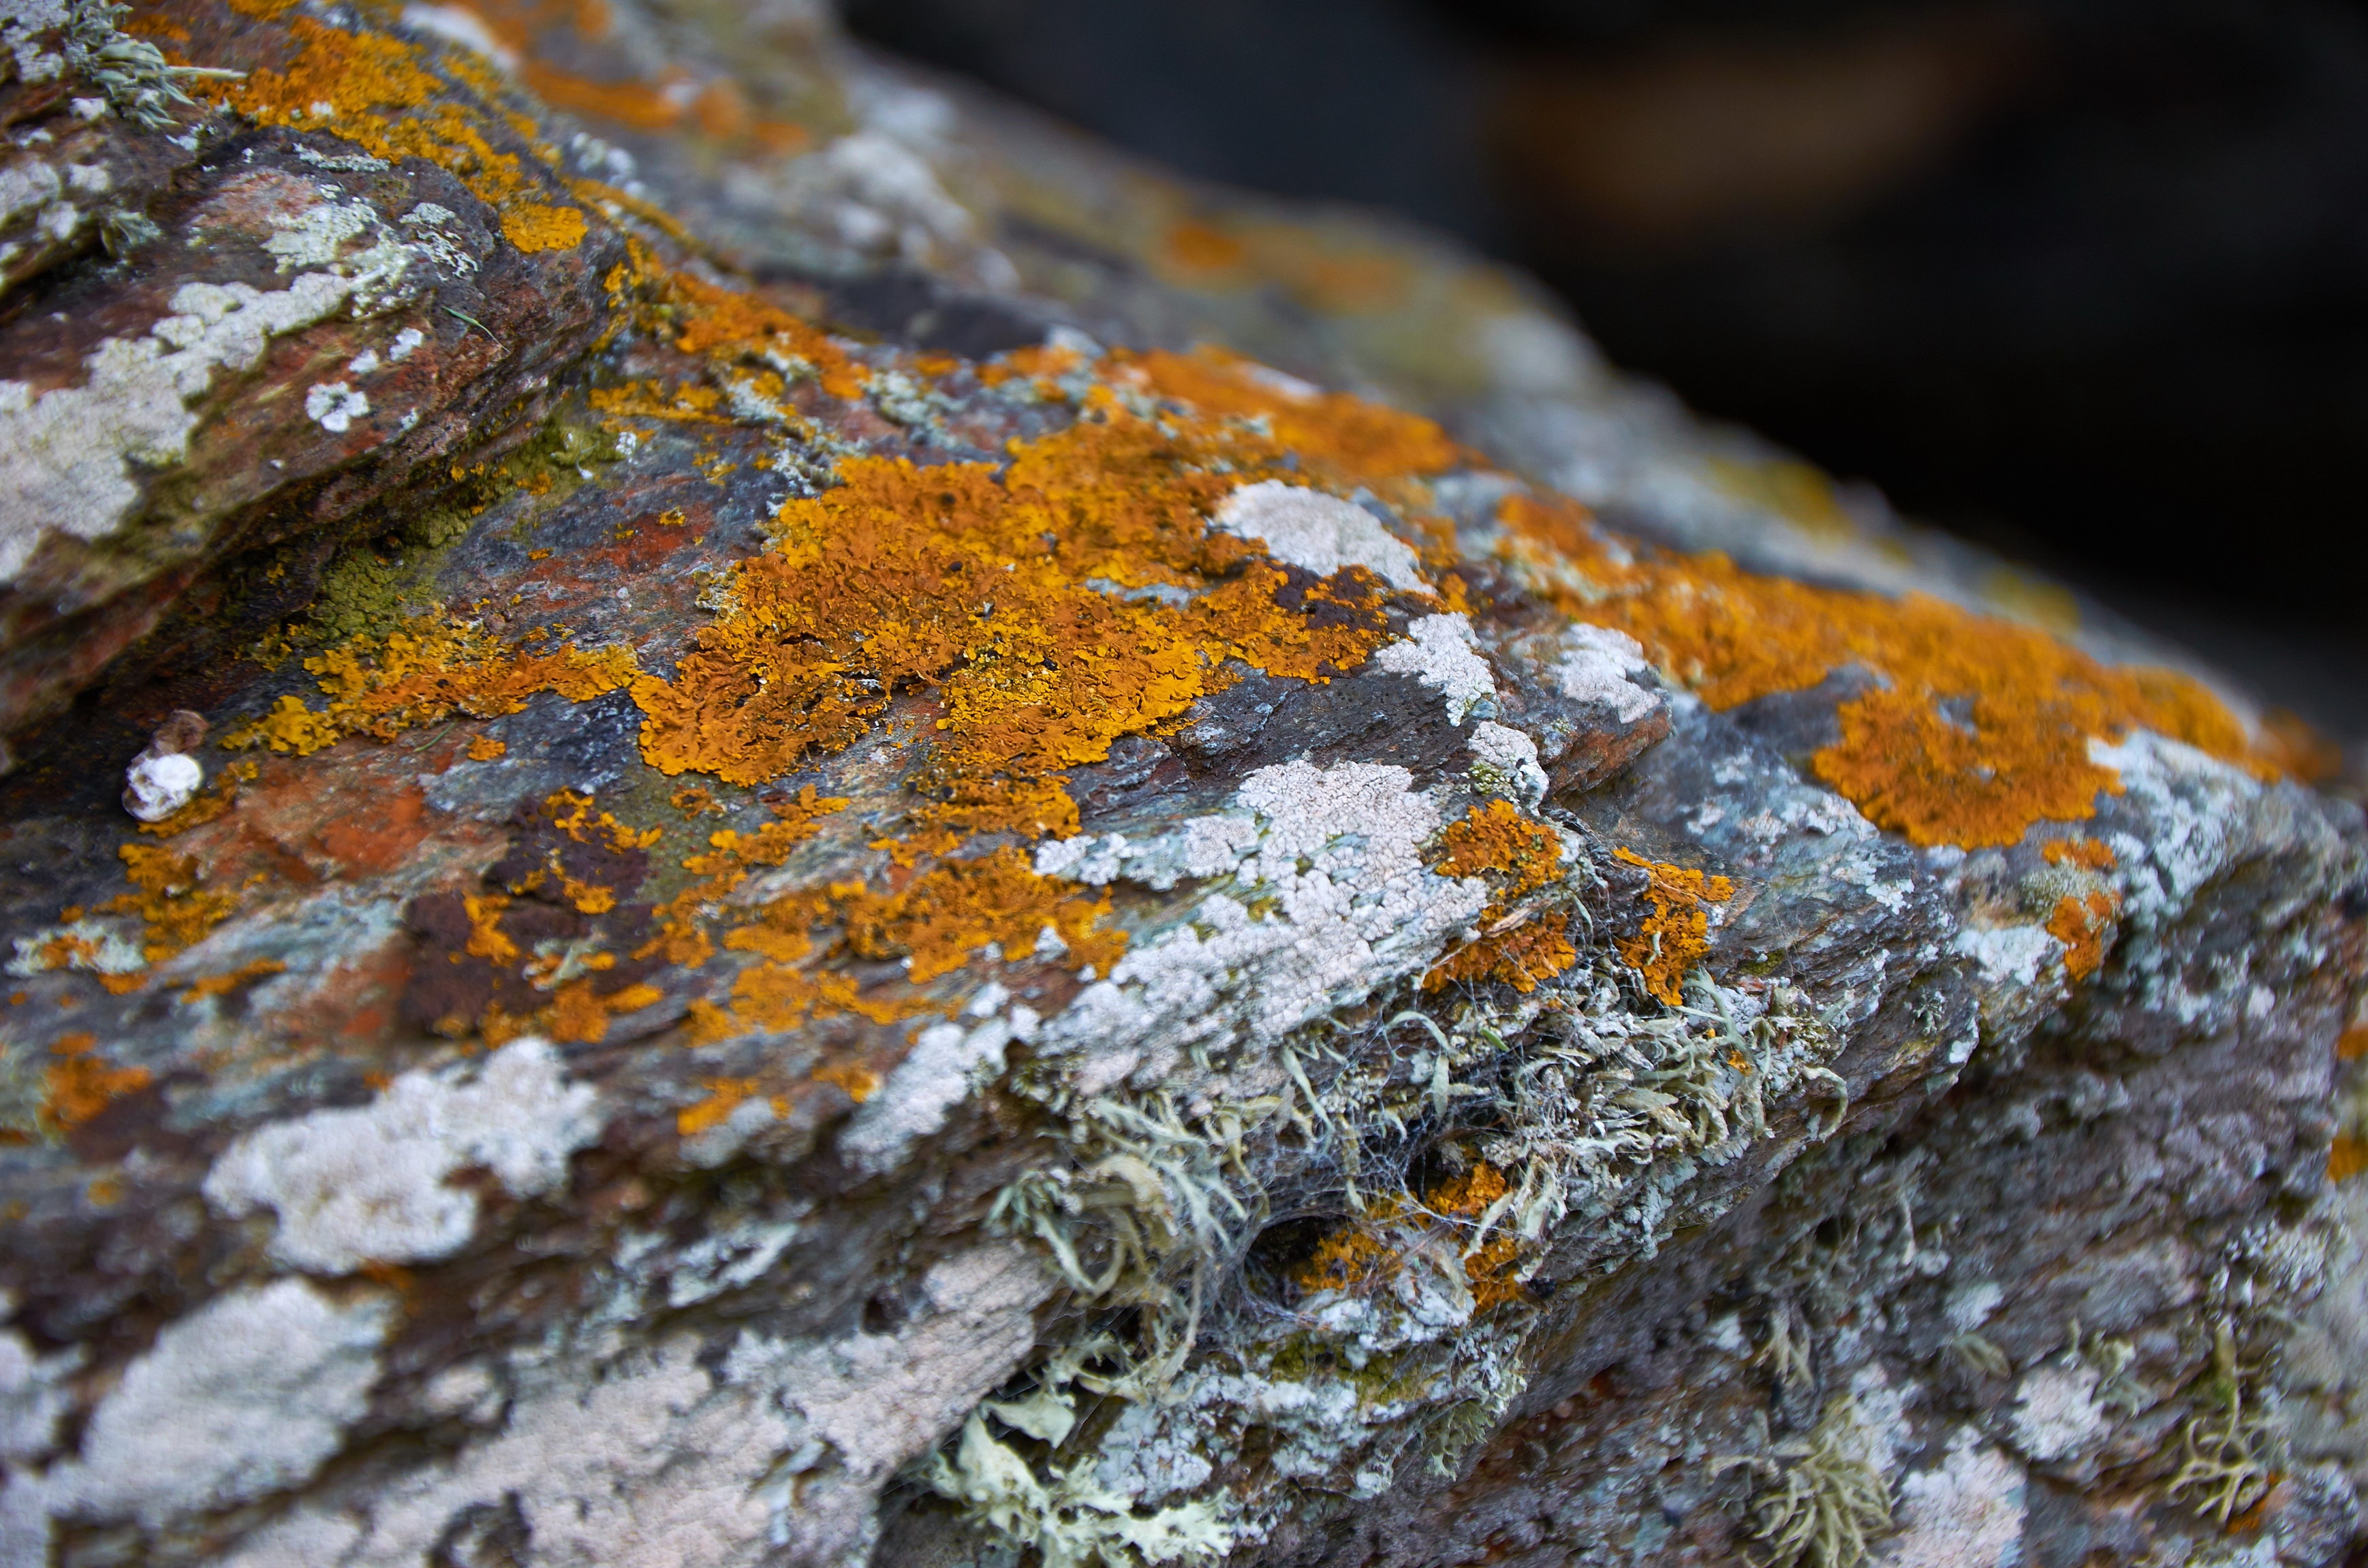
tree, nature, rock, creek, plant, hiking, ground, texture, leaf, frost, trunk, wall, river, stone, overgrown, moss, idyllic, green, autumn, soil, stone wall, season, material, weave, close up, geology, forests, bach, mood, waters, macro photography, bemoost, fouling, shore stones